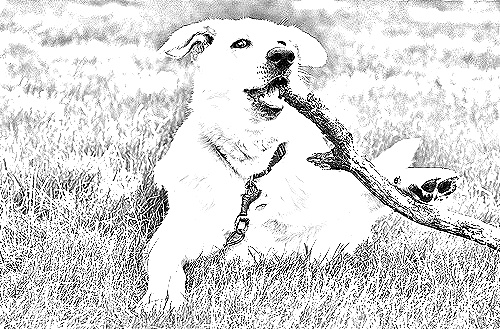
Portrait style: Sketch Portrait